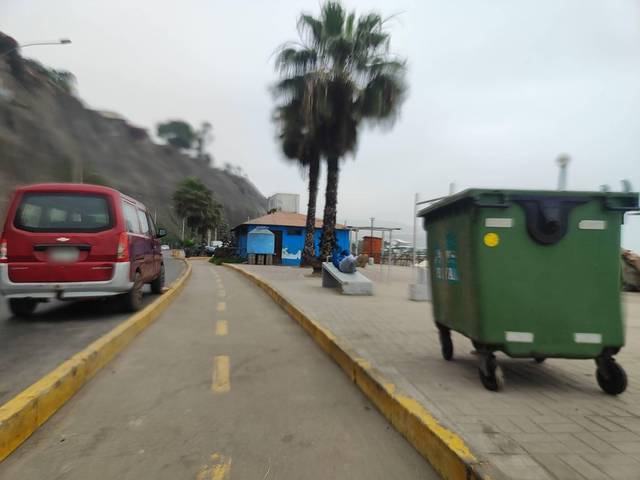
Region: Peru
Coordinates: -12.152, -77.025